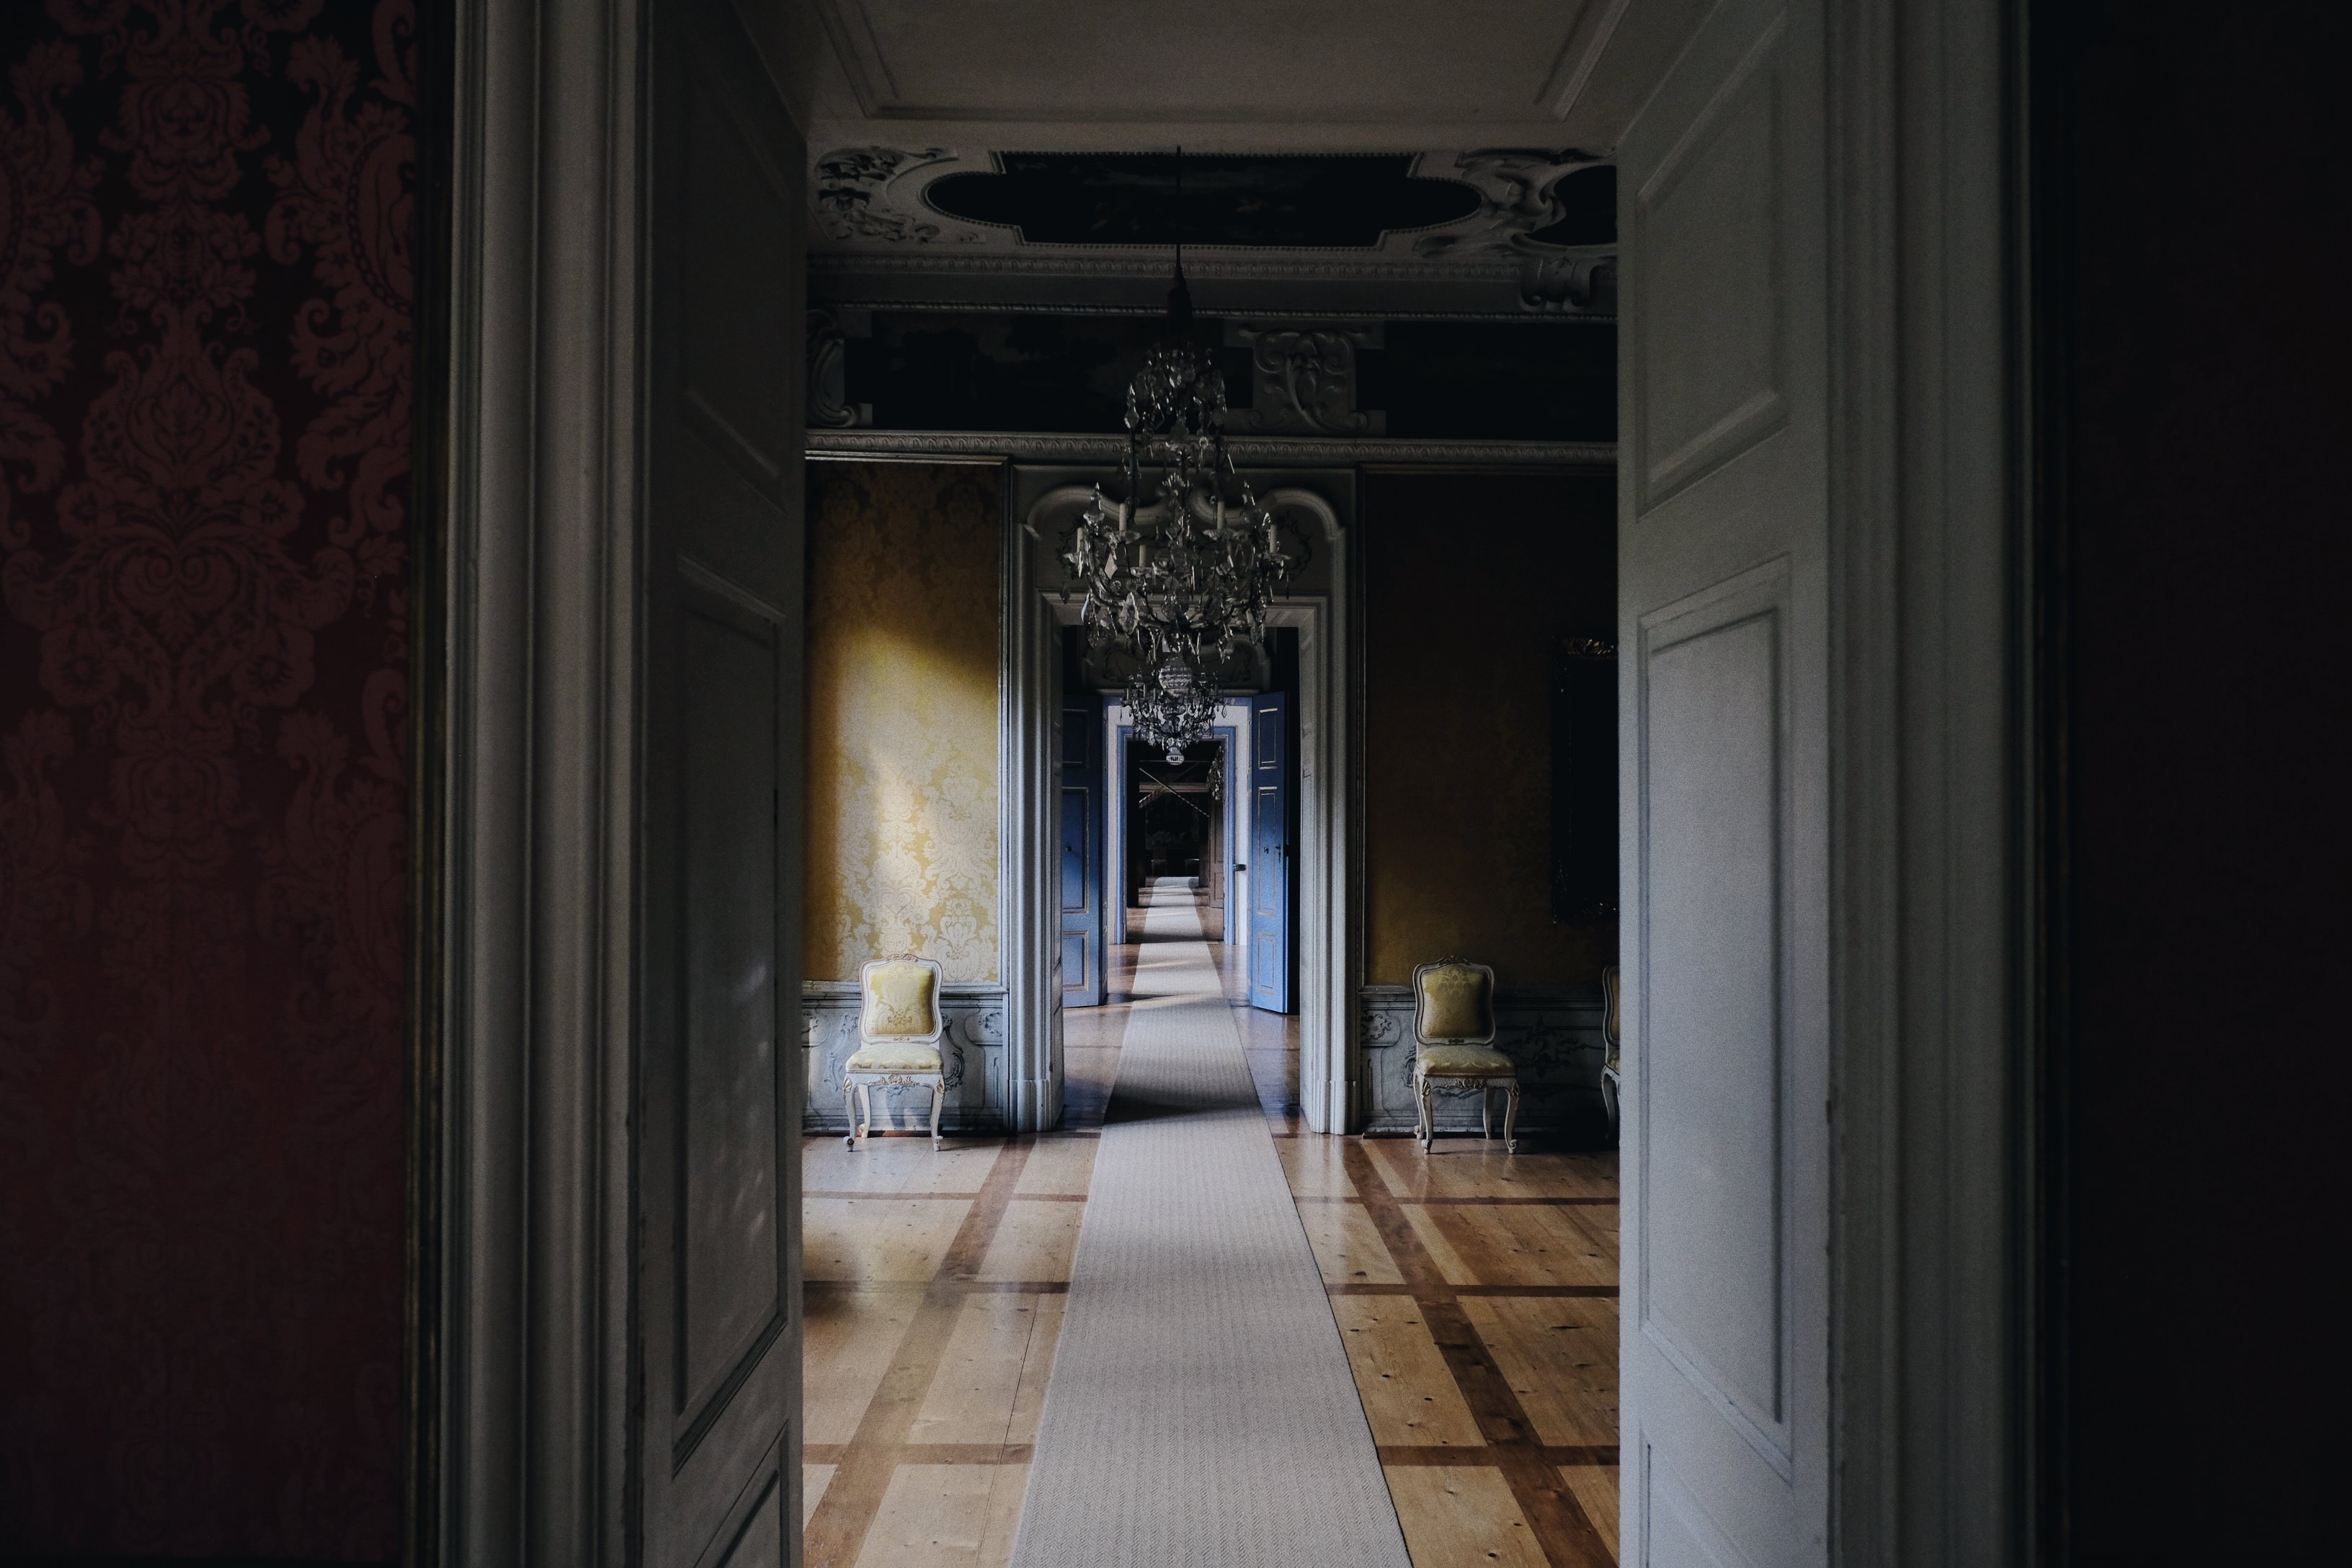
light, architecture, vintage, mansion, house, window, home, column, hall, darkness, lighting, interior design, symmetry, history, style, tourist attraction